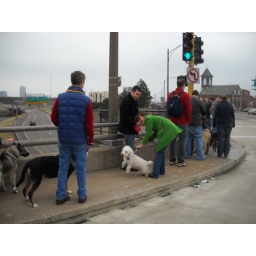
Russell Blvd over the highway (waiting to cross Gravois)